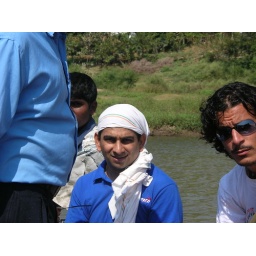
crossing the river in a boat